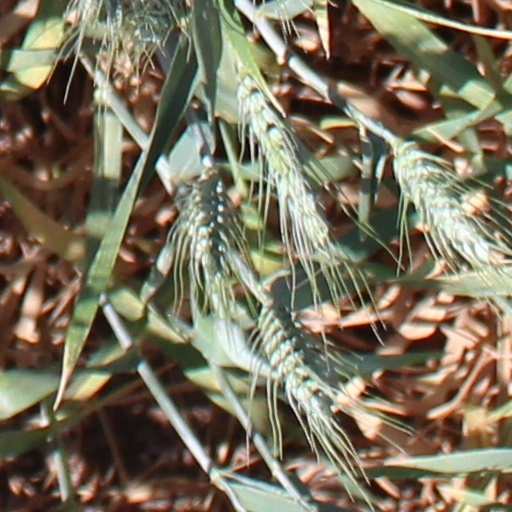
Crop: wheat